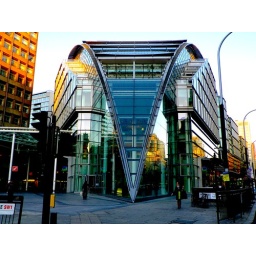
Microsoft building in Victoria, interesting shapes, use of glass with steel.